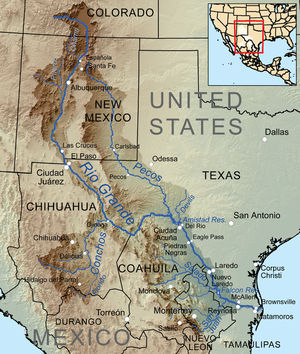
Major Dundee est un film américain de Sam Peckinpah sorti en 1965, avec Charlton Heston, Richard Harris et James Coburn.
Le Rio Florido est une rivière du nord-ouest du Mexique, affluent du Rio Conchos, lui-même affluent du Rio Grande. Elle traverse les états de Durango et du Chihuahua.